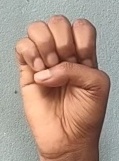
ASL sign: E